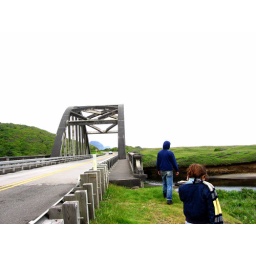
blue babes in the land of green and grey